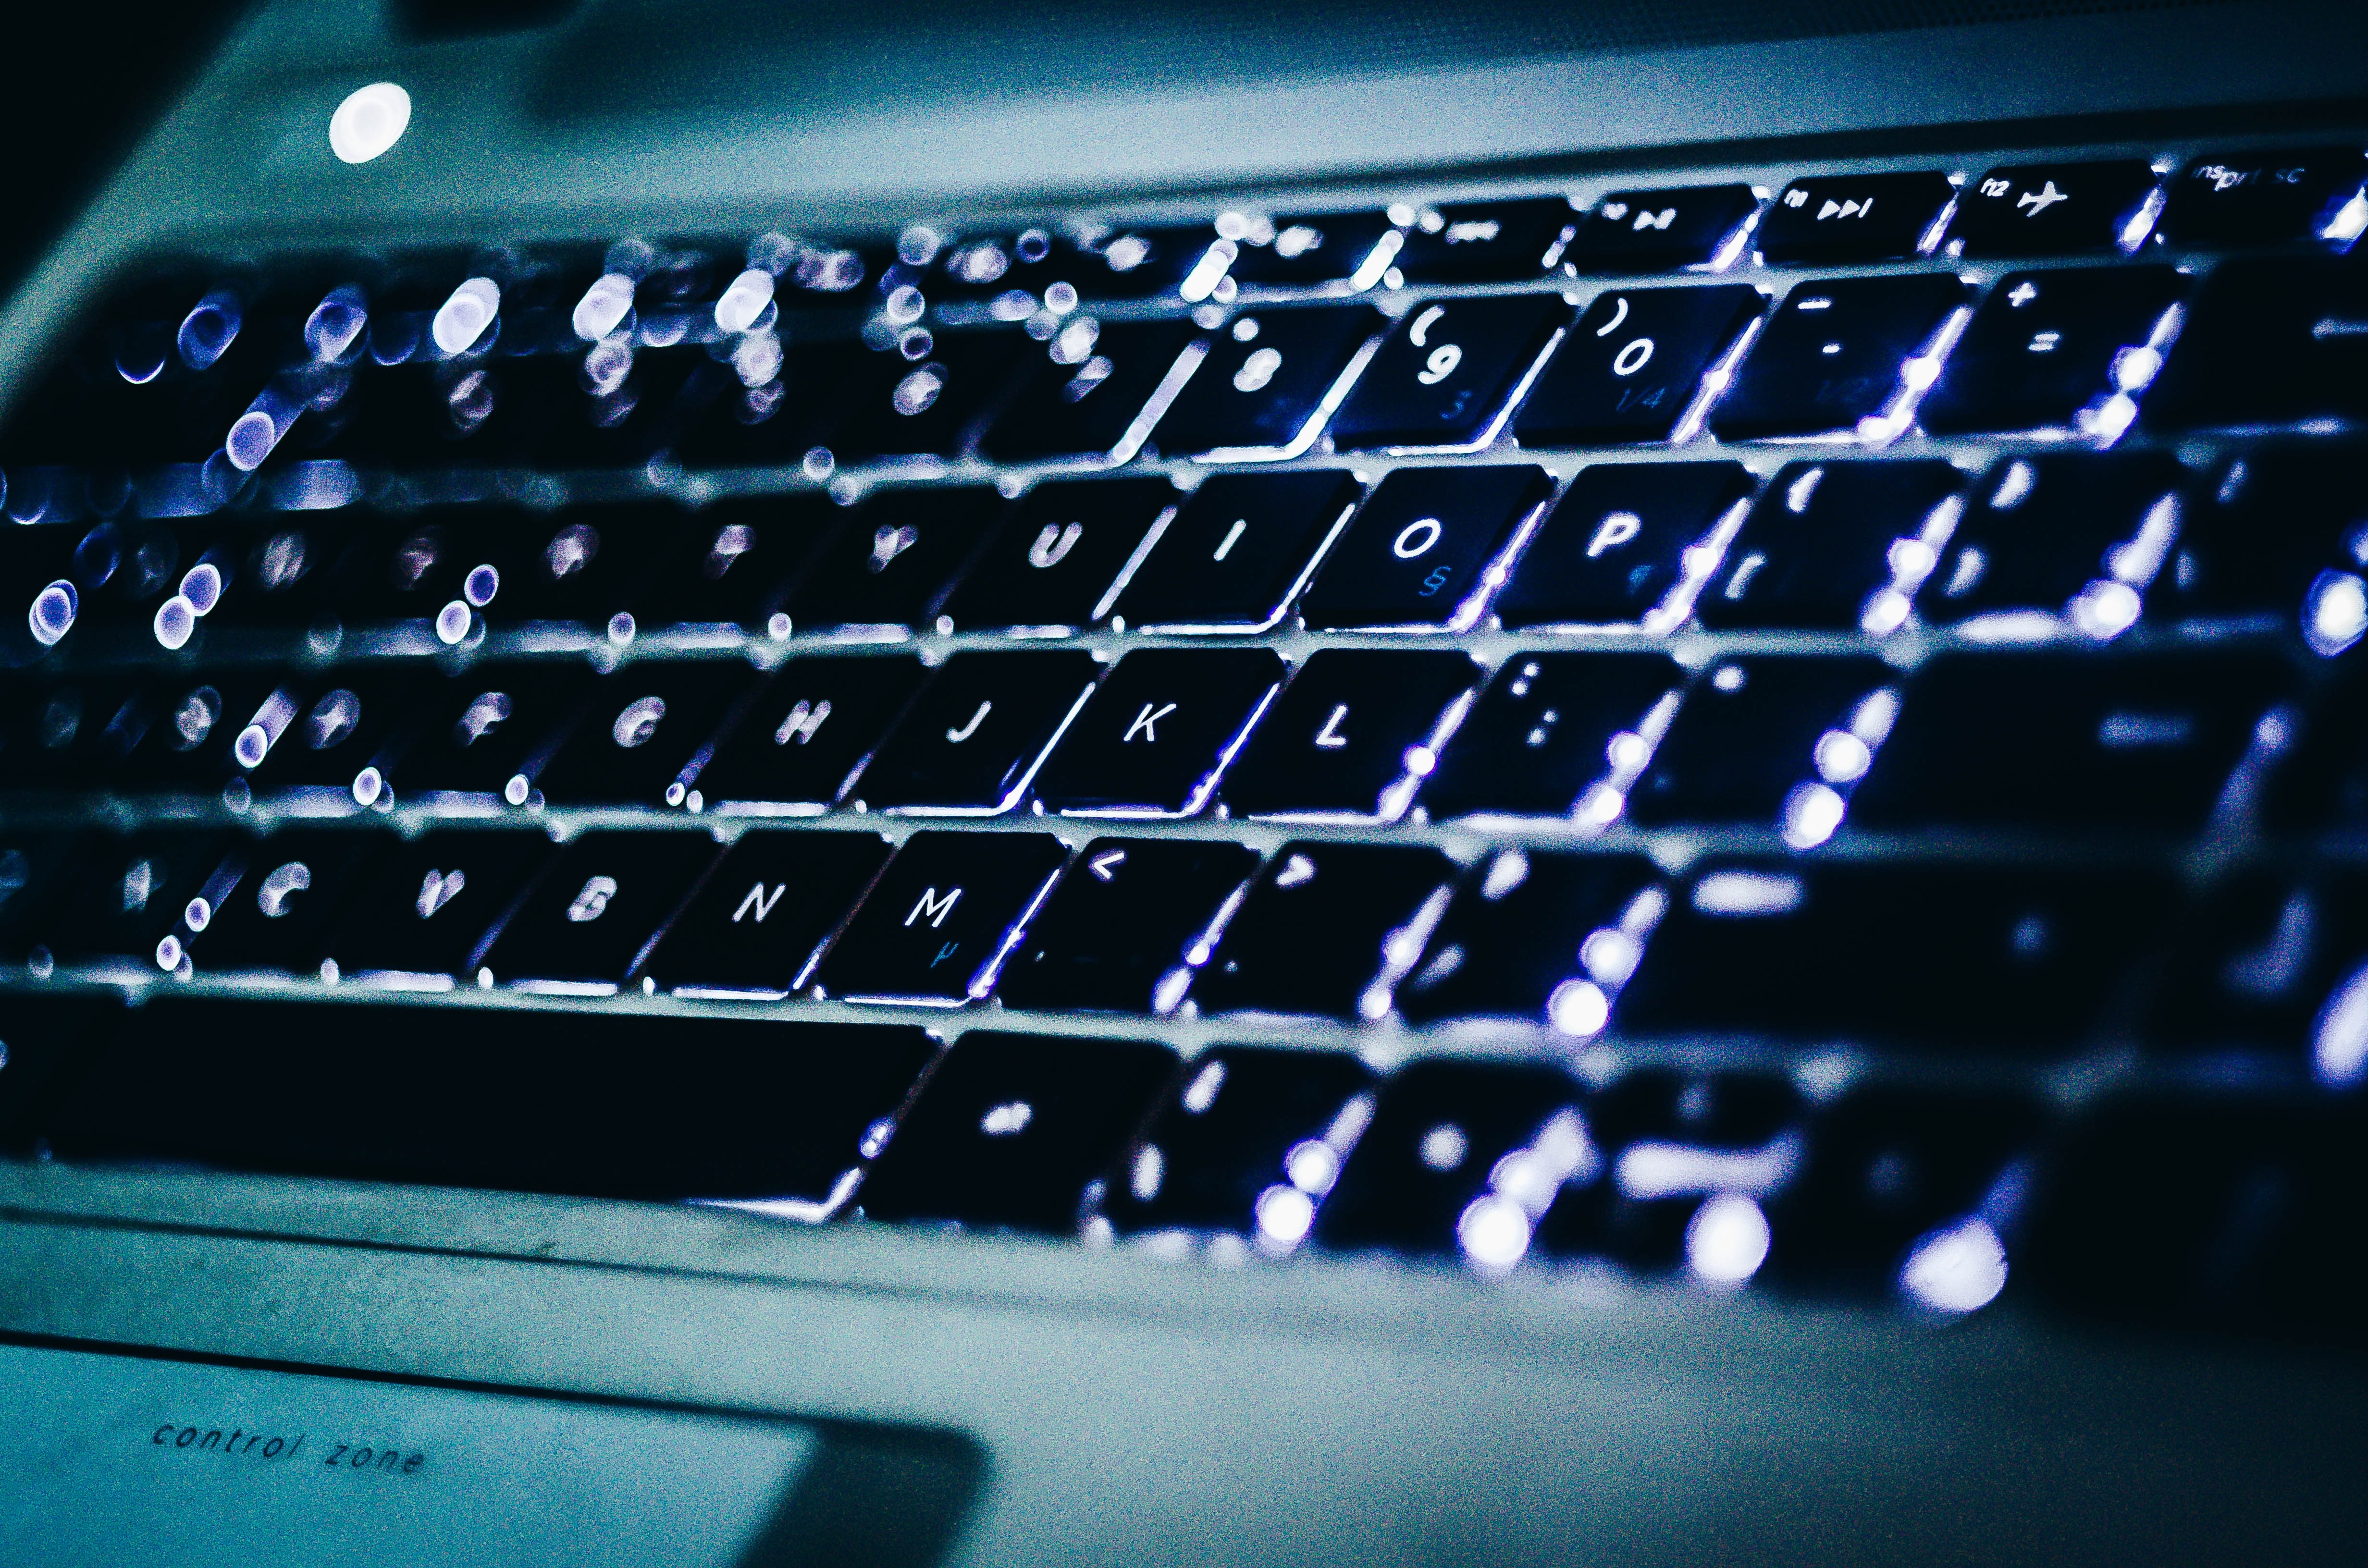
computer keyboard, space bar, laptop, technology, electronic device, computer hardware, netbook, input device, computer component, computer accessory, laptop replacement keyboard, laptop part, computer, peripheral, multimedia, touchpad, metal, personal computer hardware